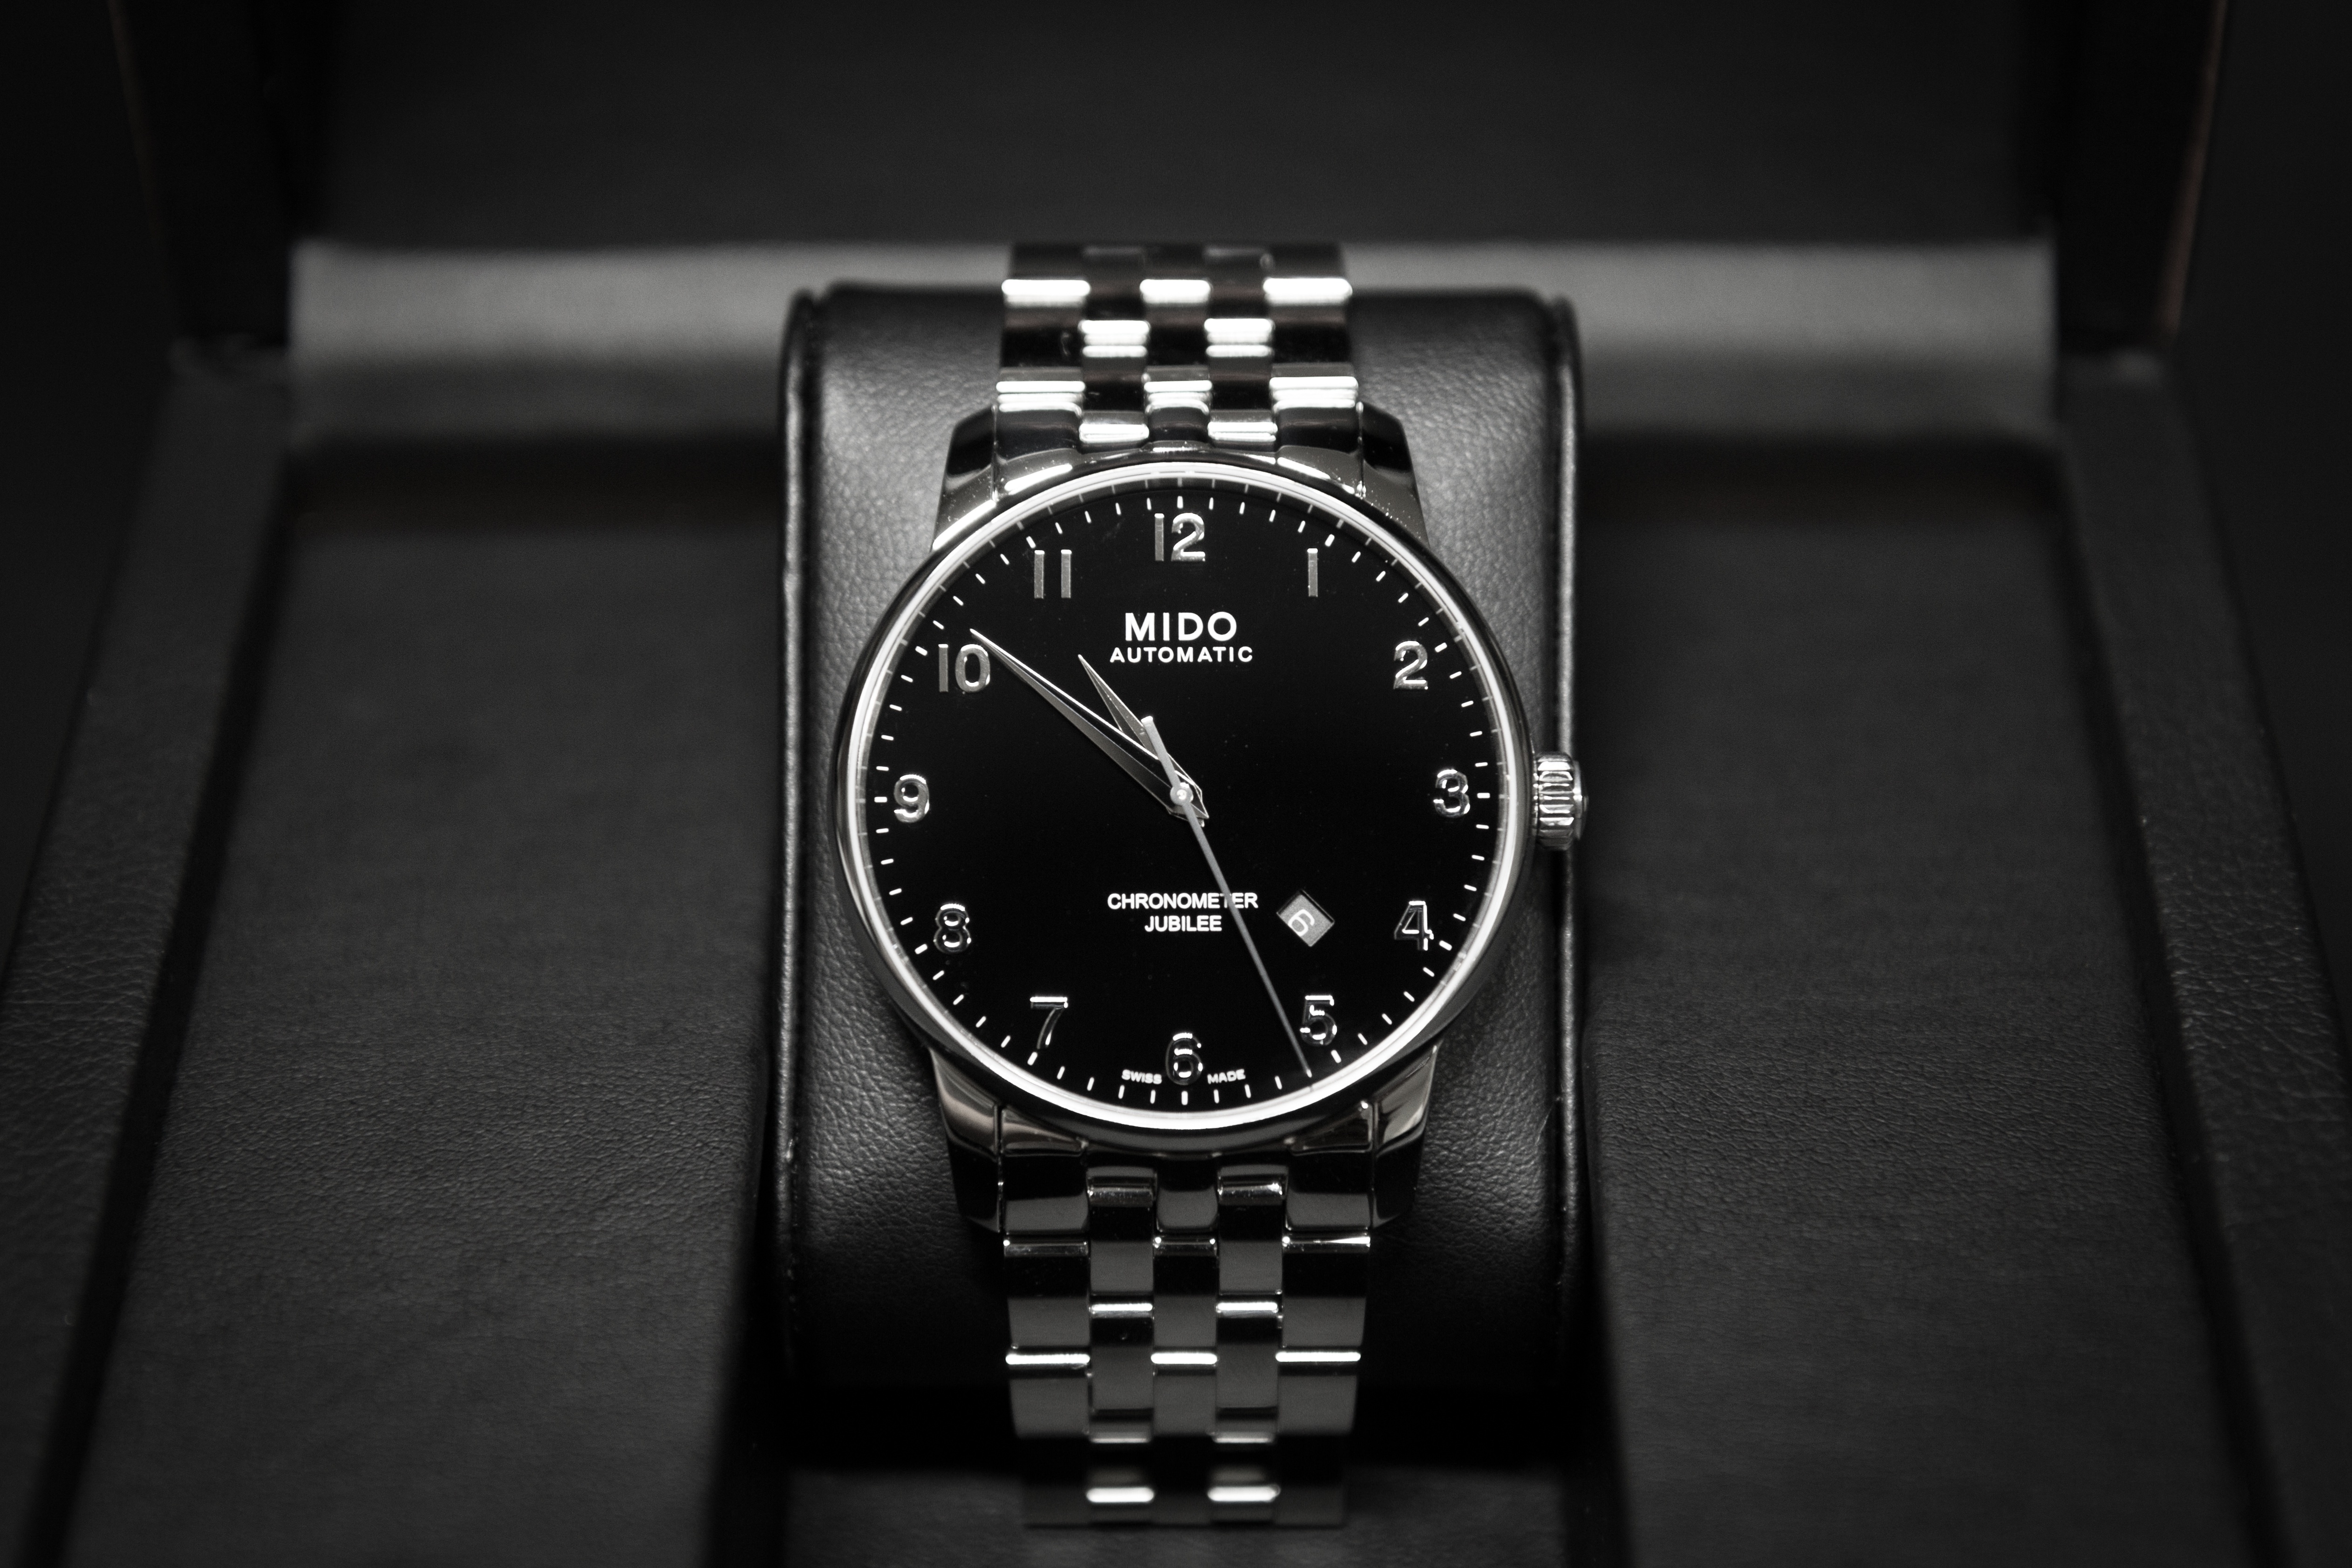
watch, hand, black and white, white, black, monochrome, brand, strap, monochrome photography, platinum